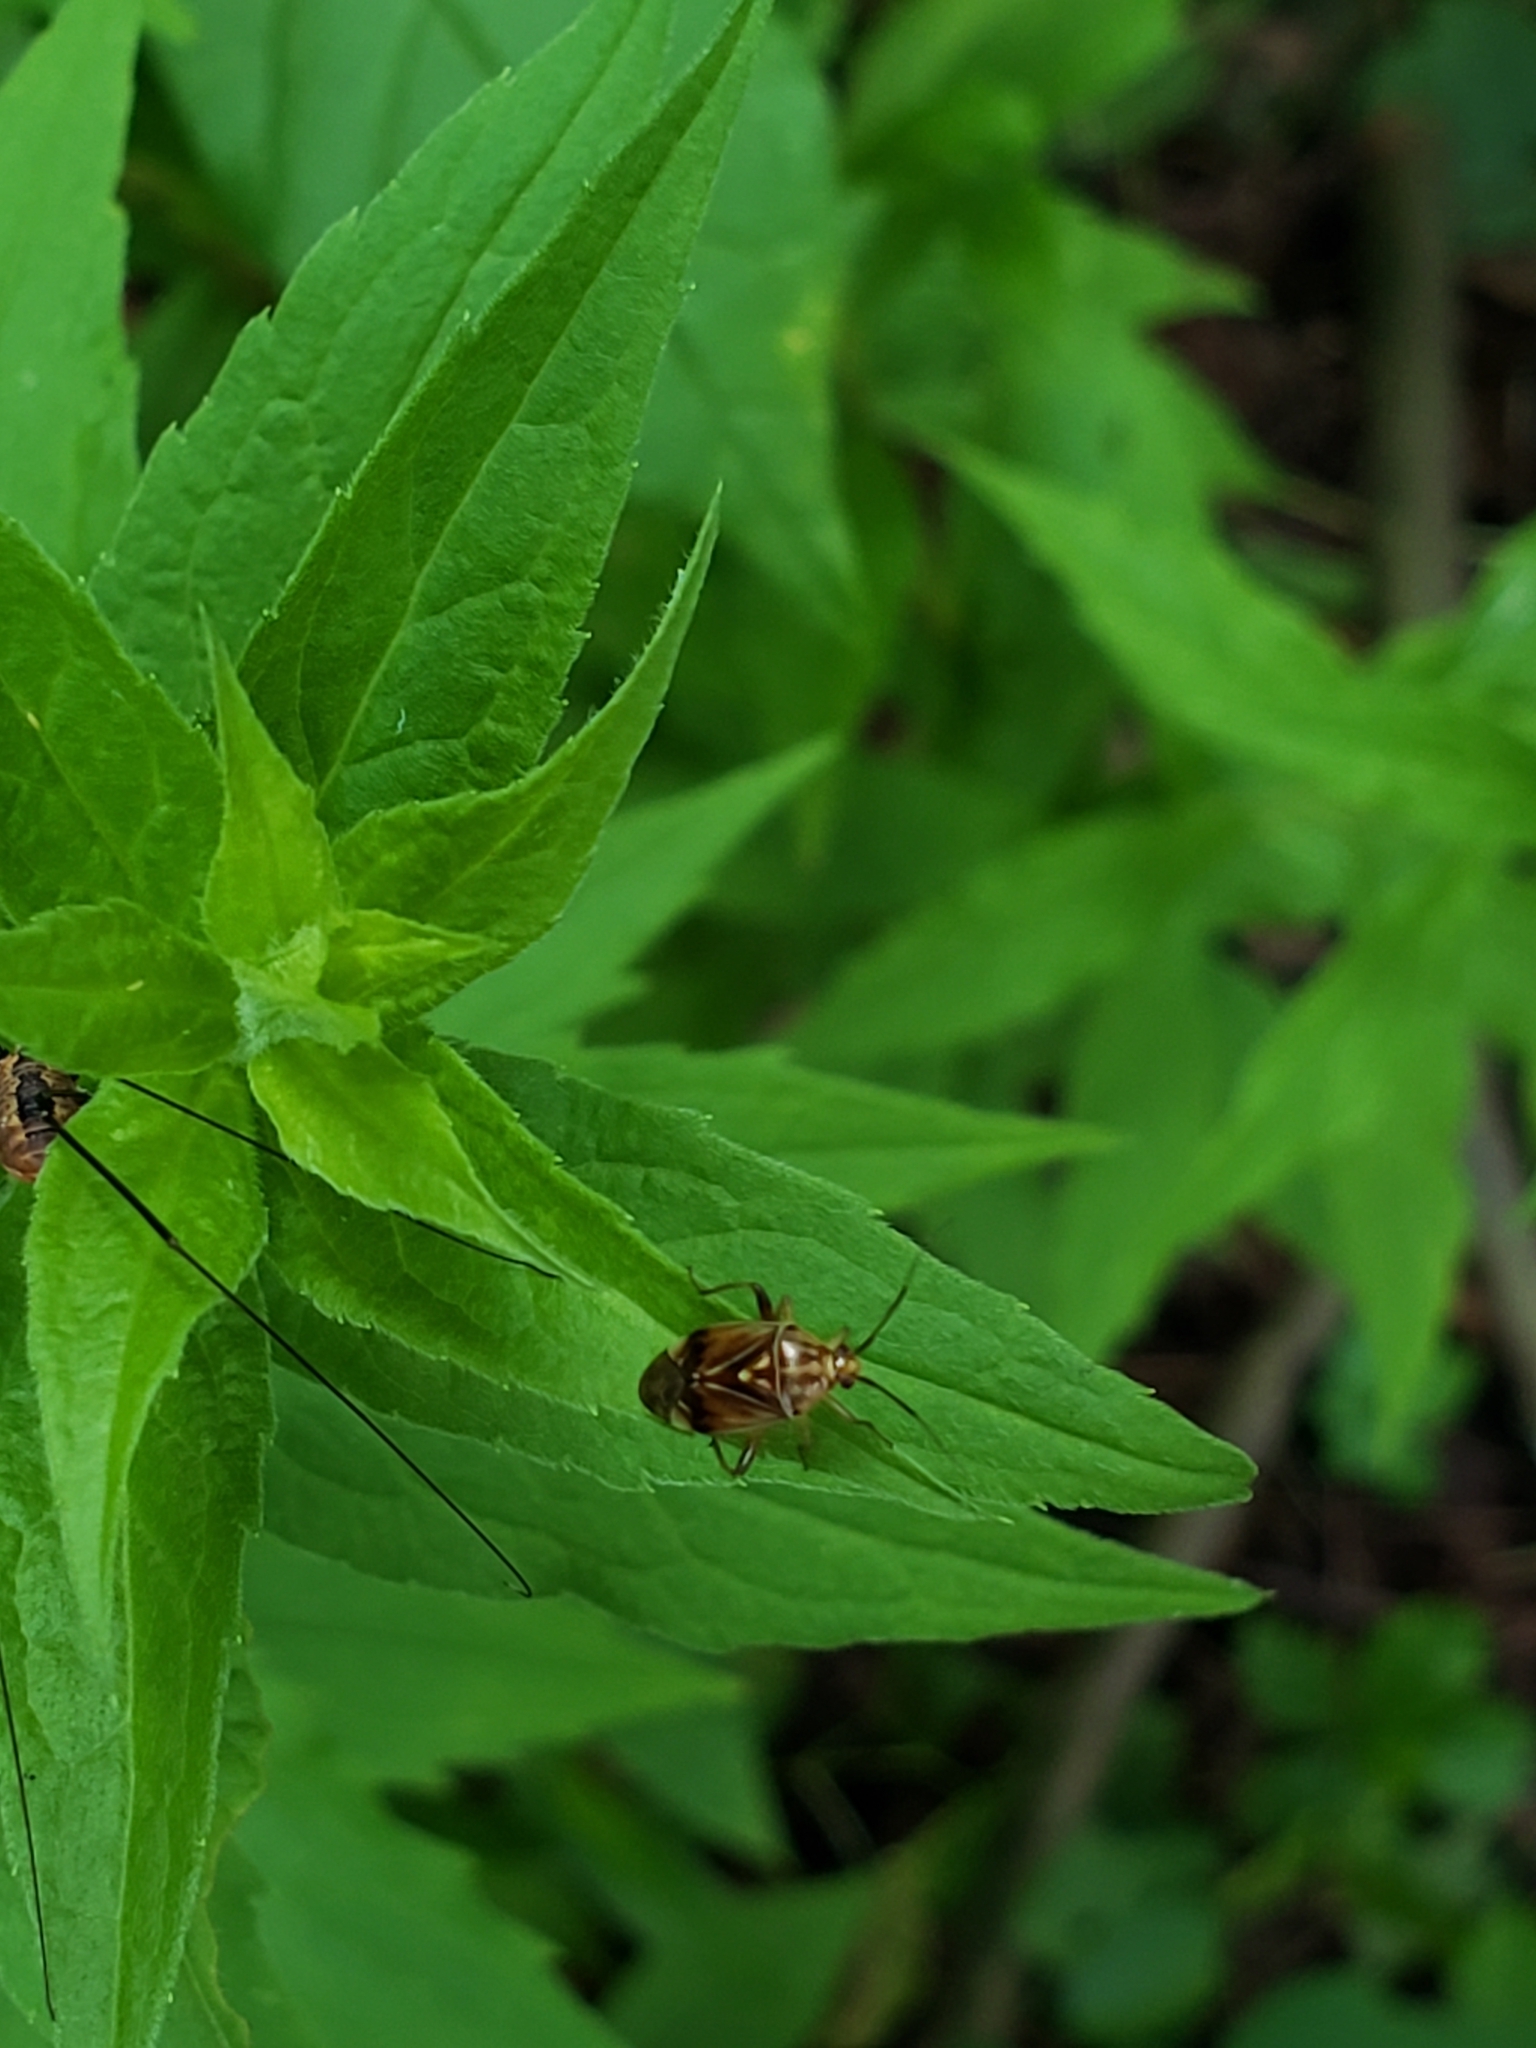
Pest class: lygus_bug